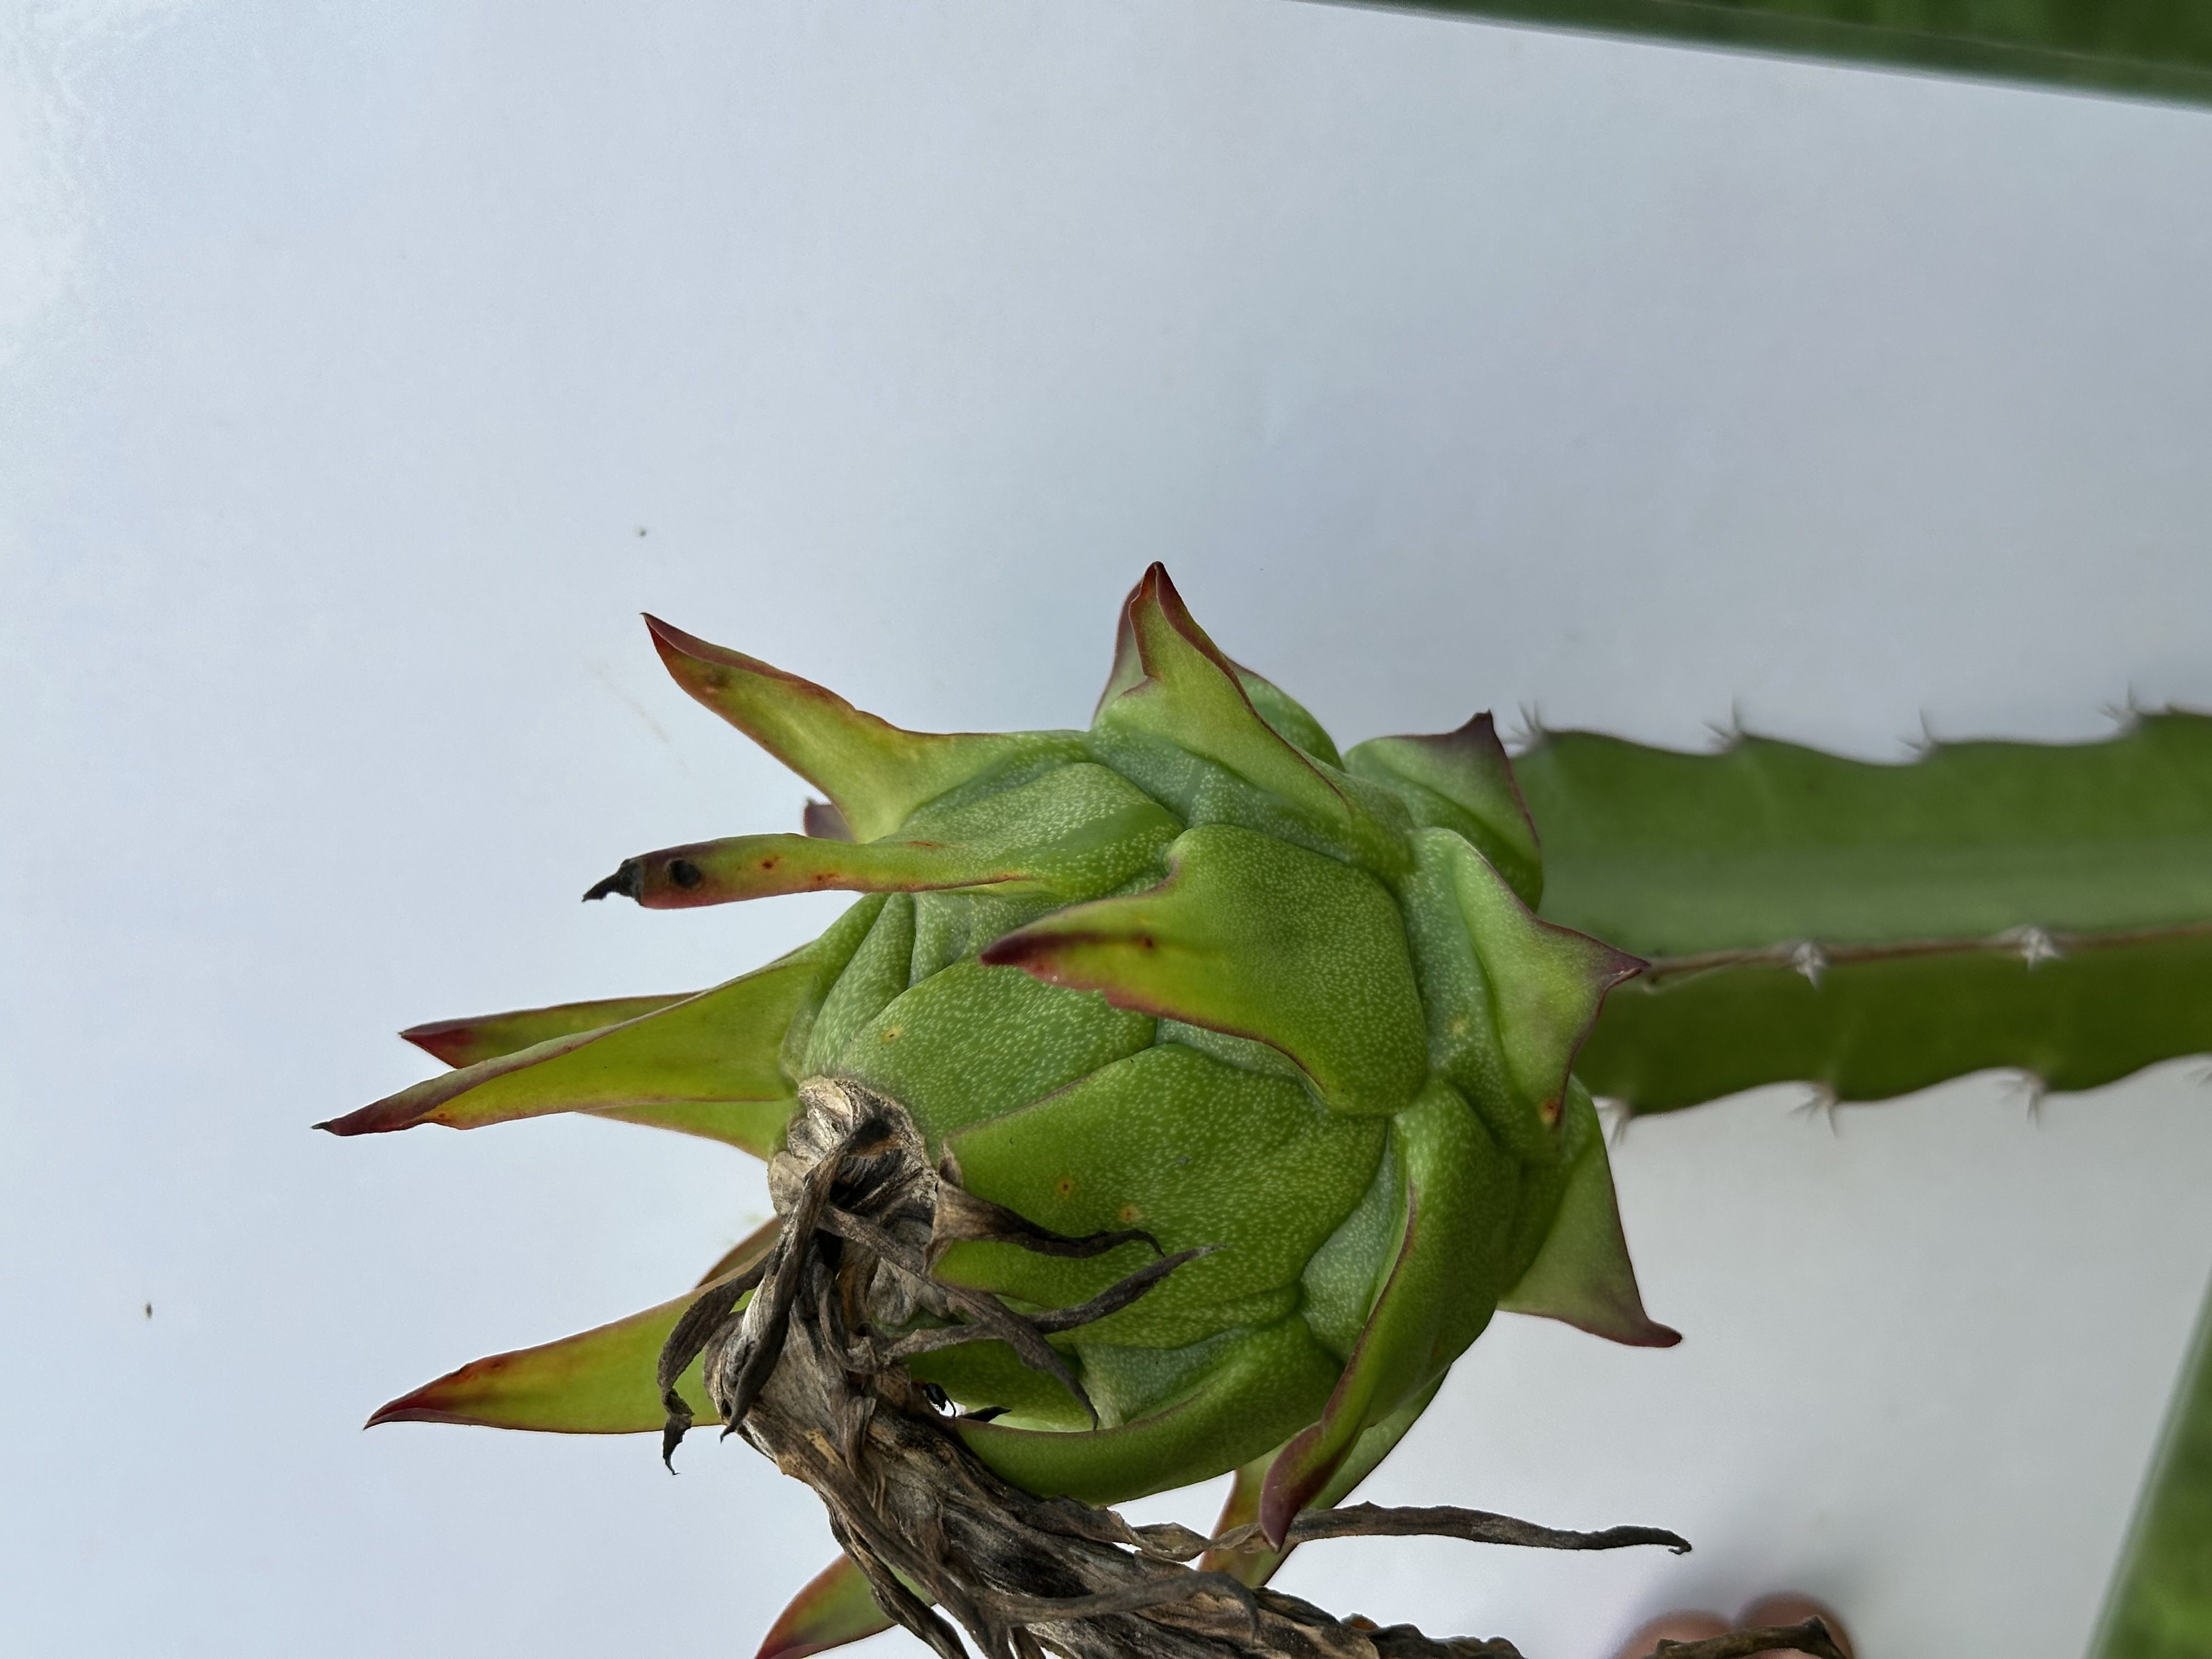
Label: Good fruit